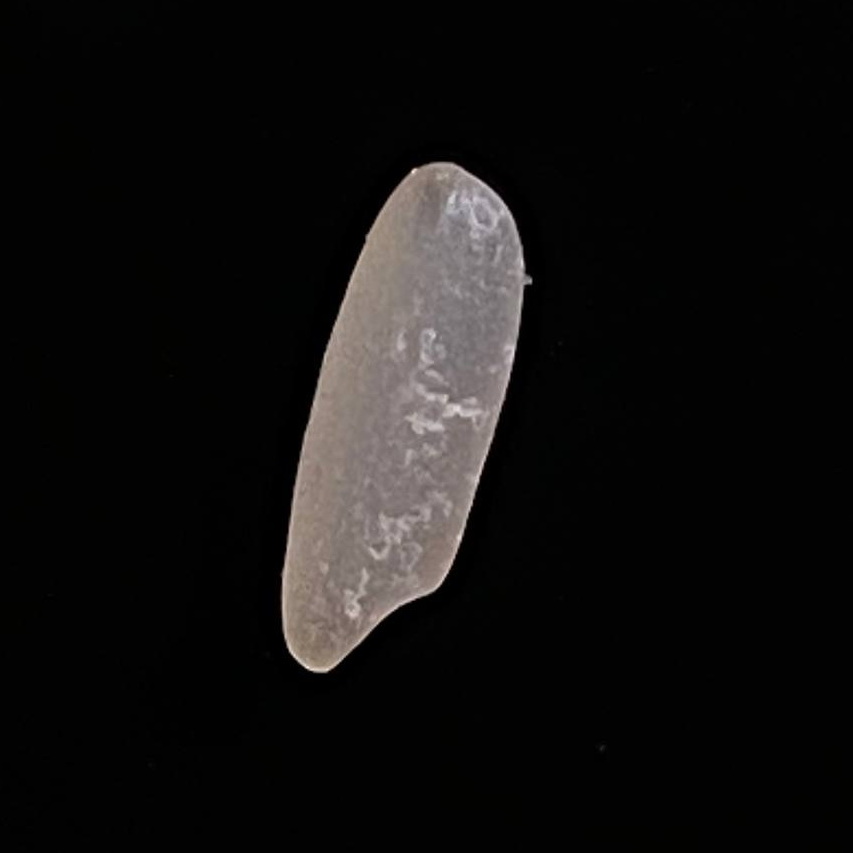
Rice variety: BR29